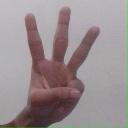
अक्षर: व